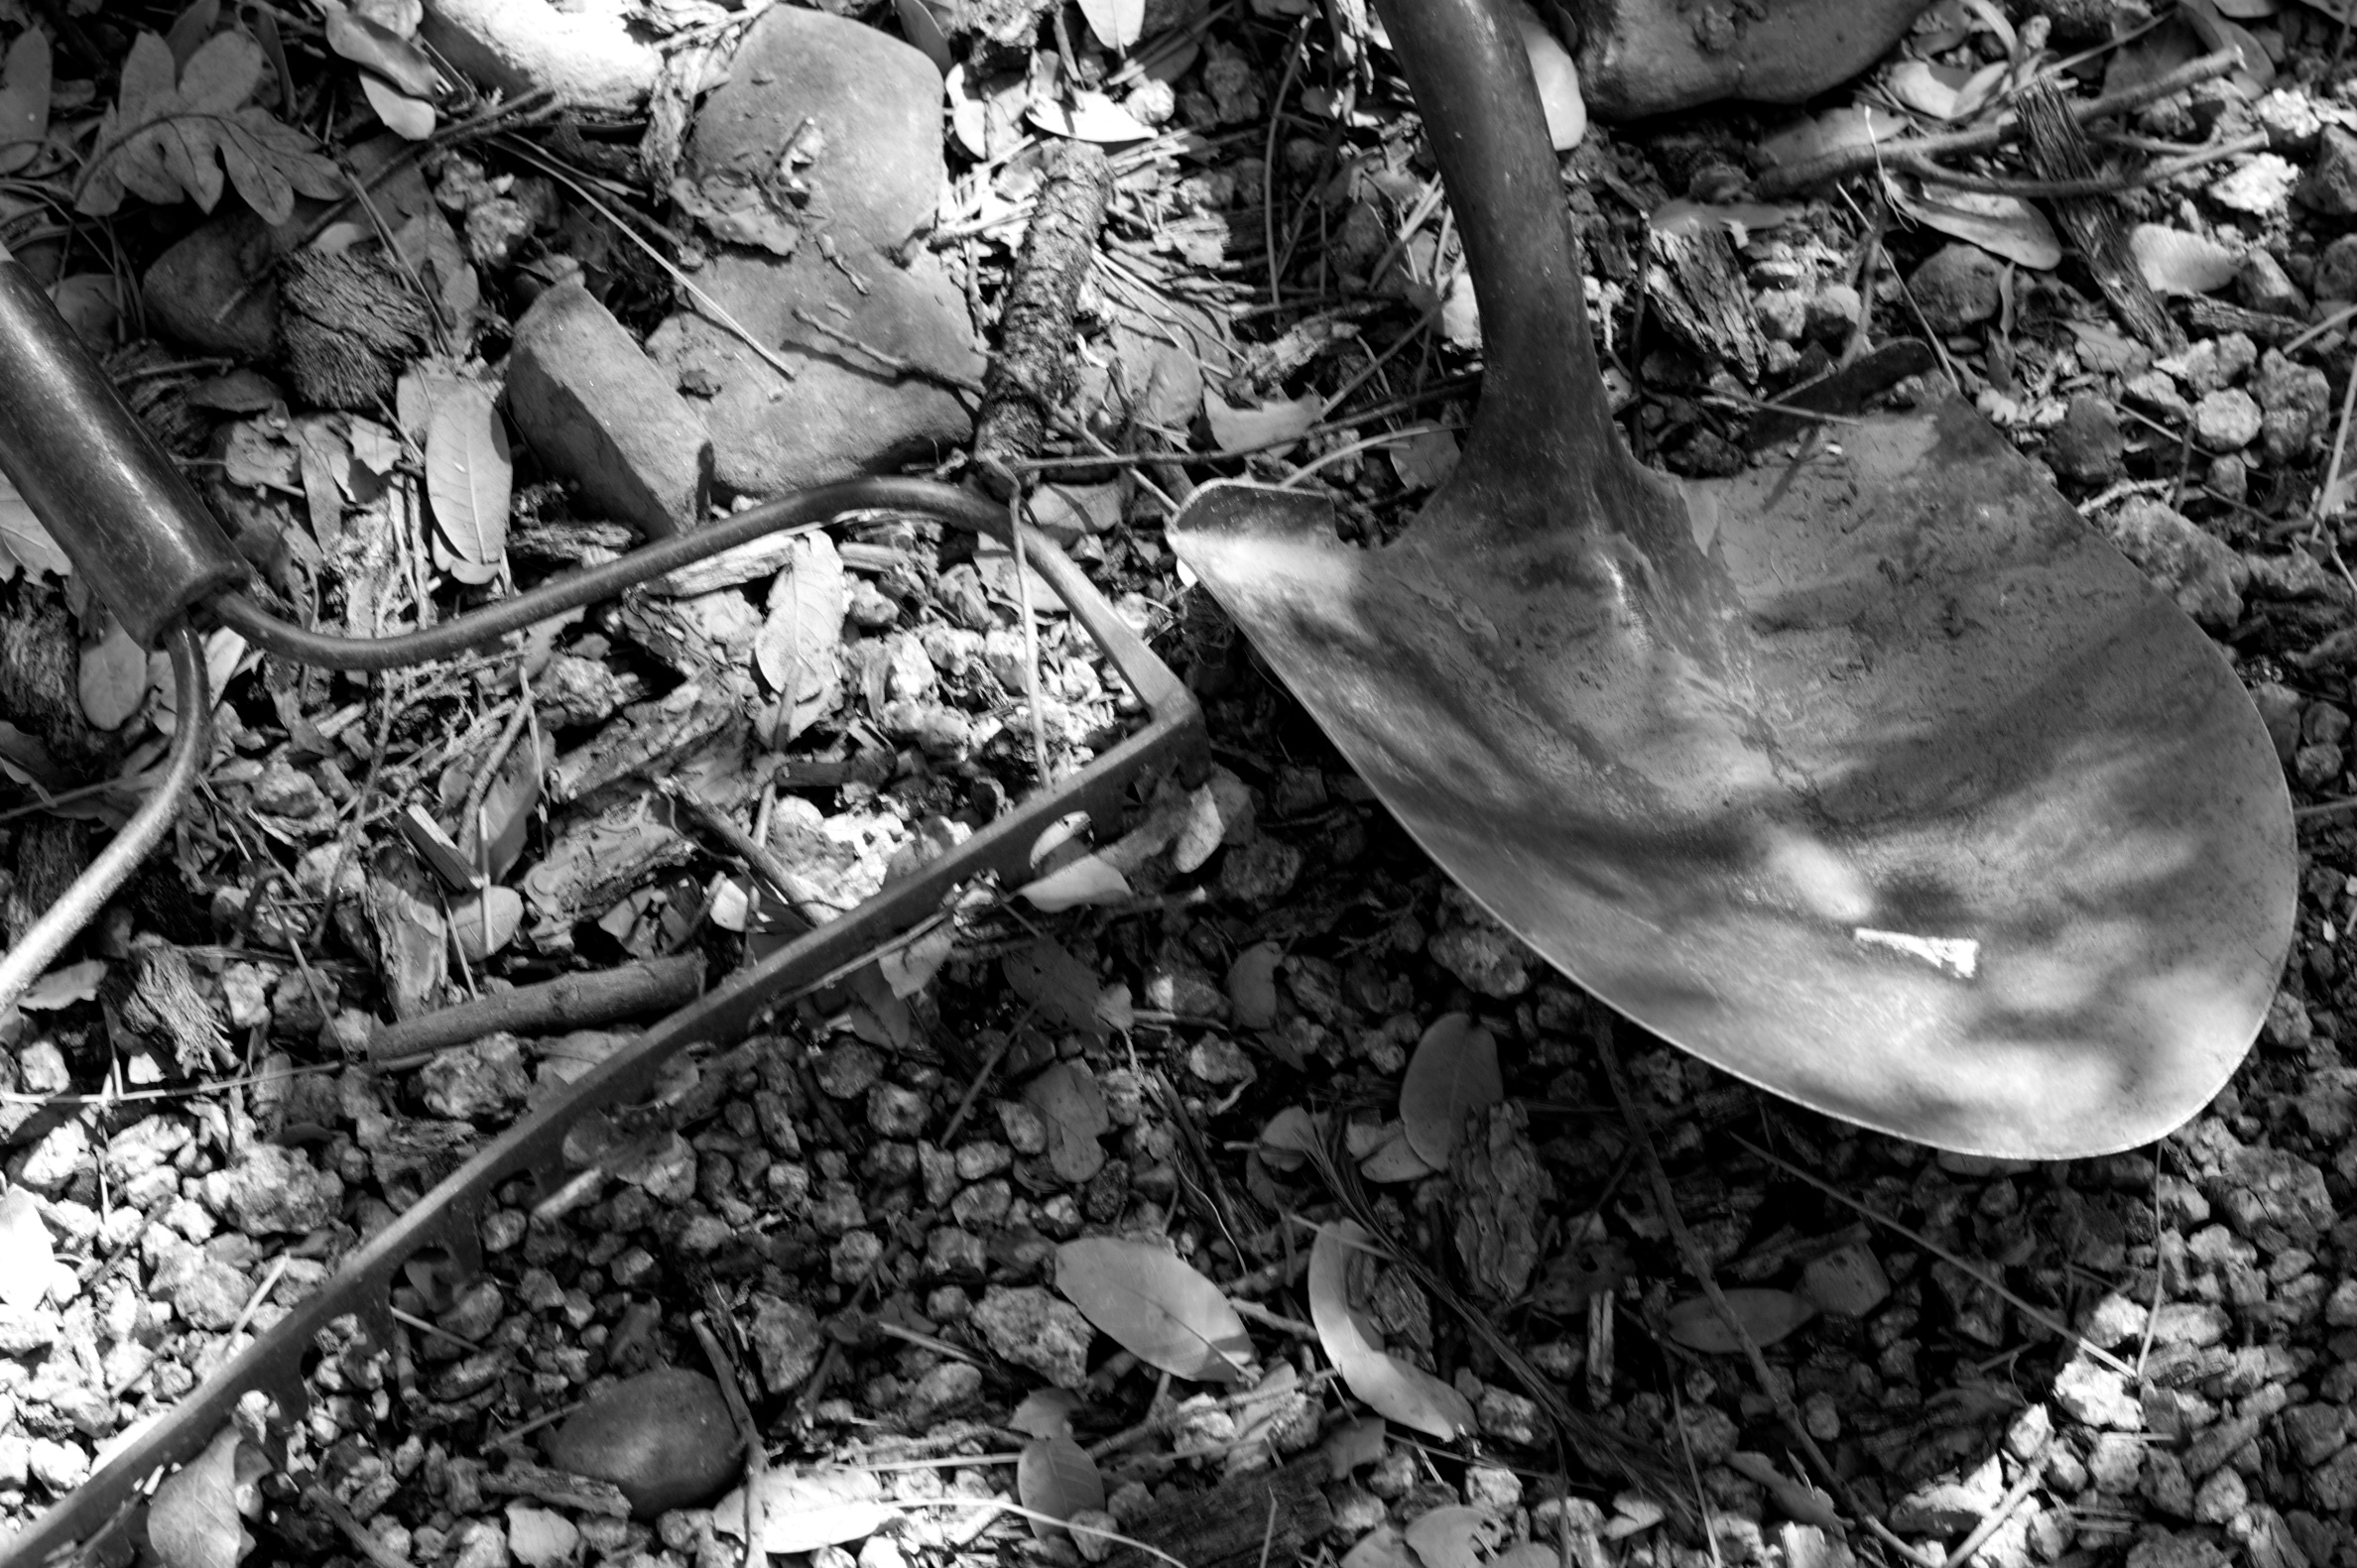
tree, nature, branch, black and white, wood, photography, leaf, flower, soil, black, monochrome, season, macro photography, monochrome photography, woody plant